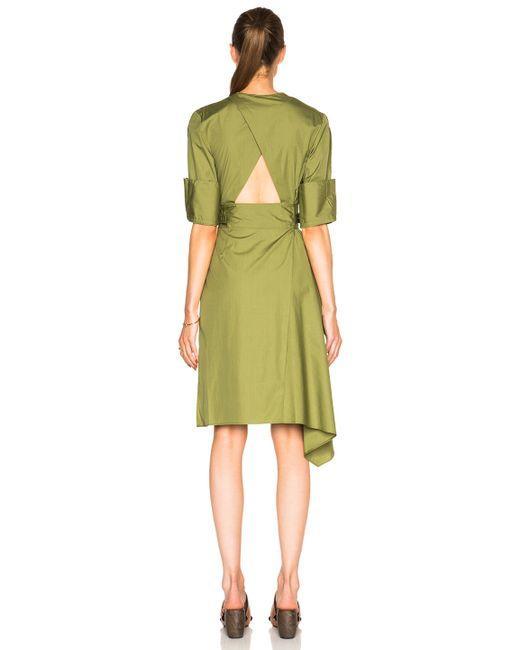
Hellgrünes Damen-Minikleid